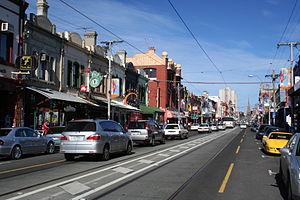
Fitzroy est un quartier de Melbourne situé à 3 kilomètres du quartier central des affaires.